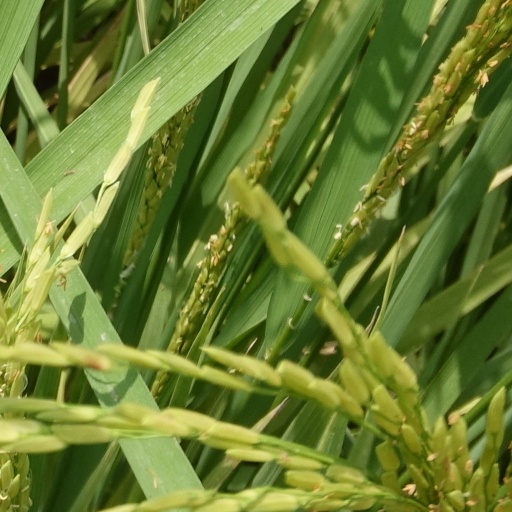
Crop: rice